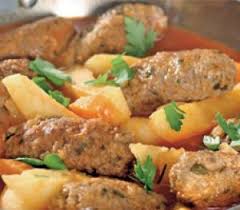
Yemek: izmir_kofte